Nature reserves in Singapore

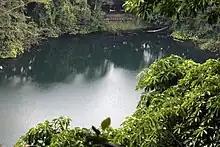
Quarry visible from the Bukit Timah Nature Reserve, photographed in June 2013

The Singaporean government has established four nature reserves in Singapore. They are the Bukit Timah Nature Reserve, Central Catchment Nature Reserve, Labrador Nature Reserve, and Sungei Buloh Wetland Reserve.